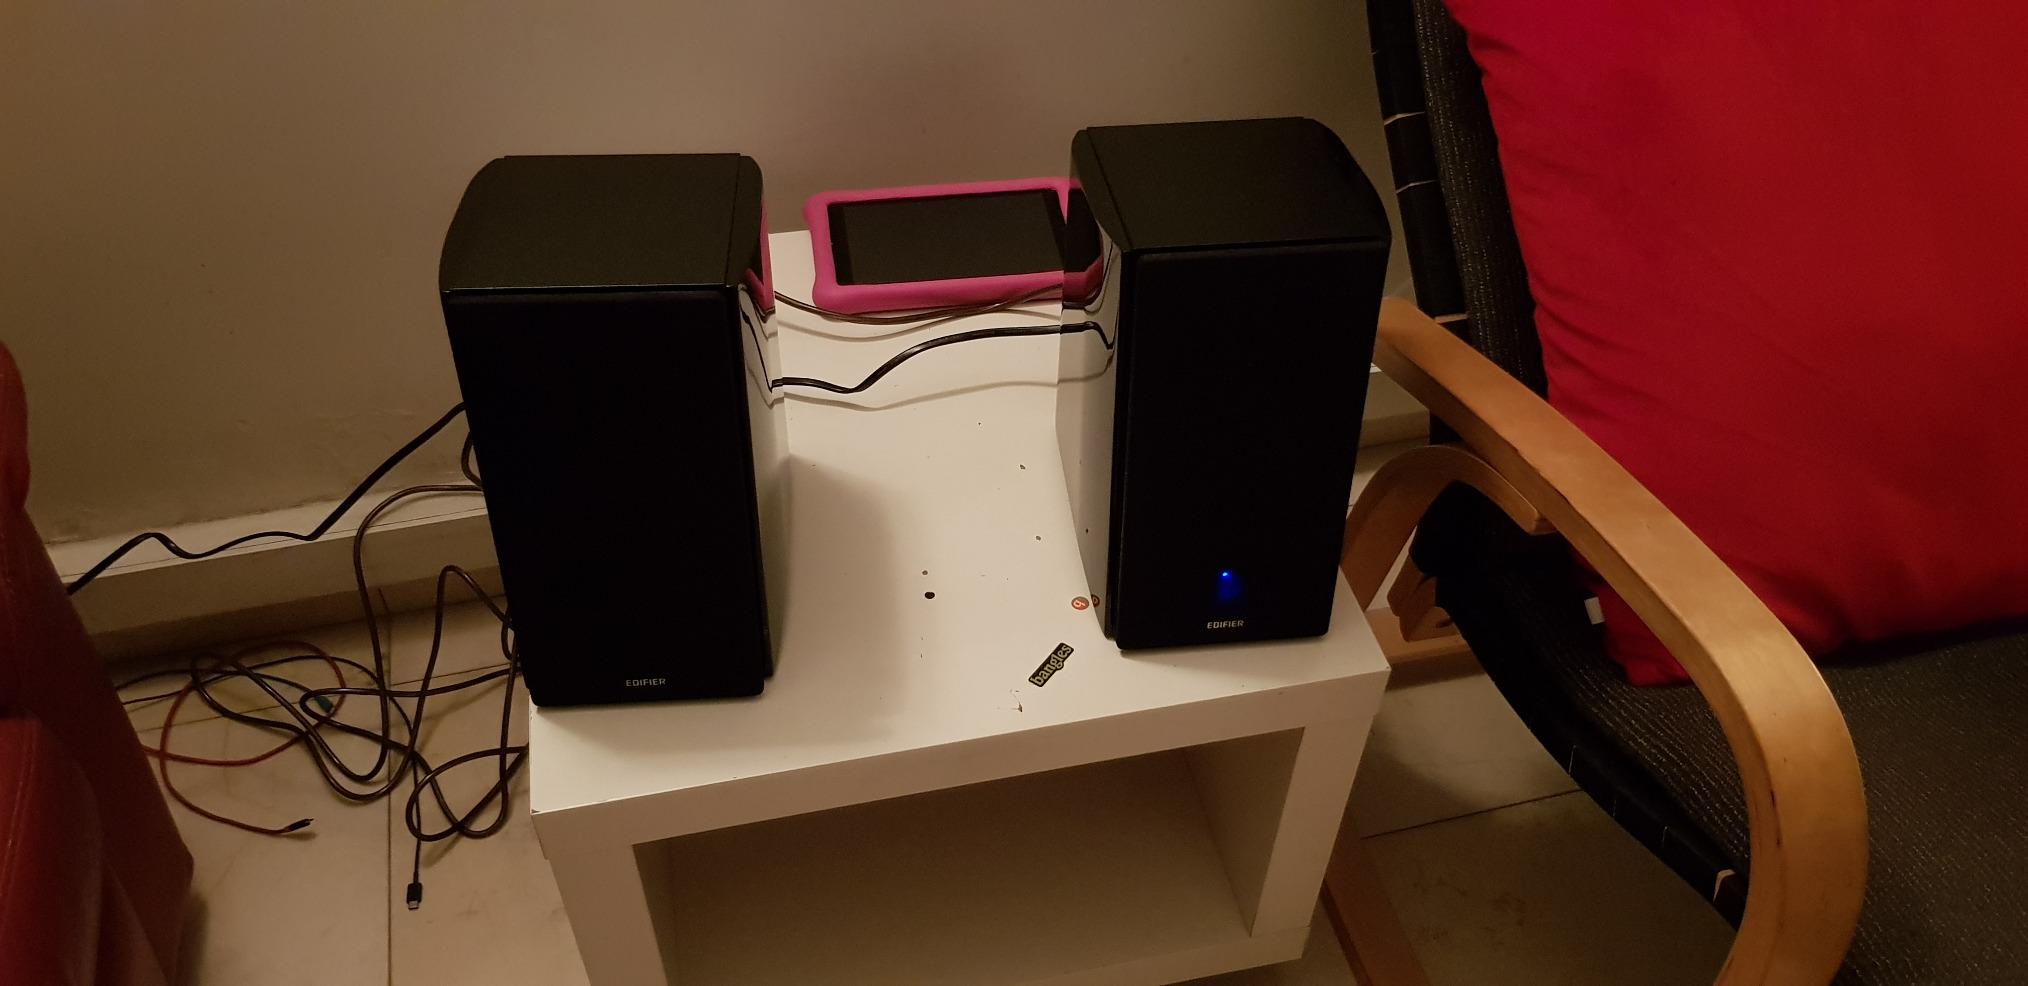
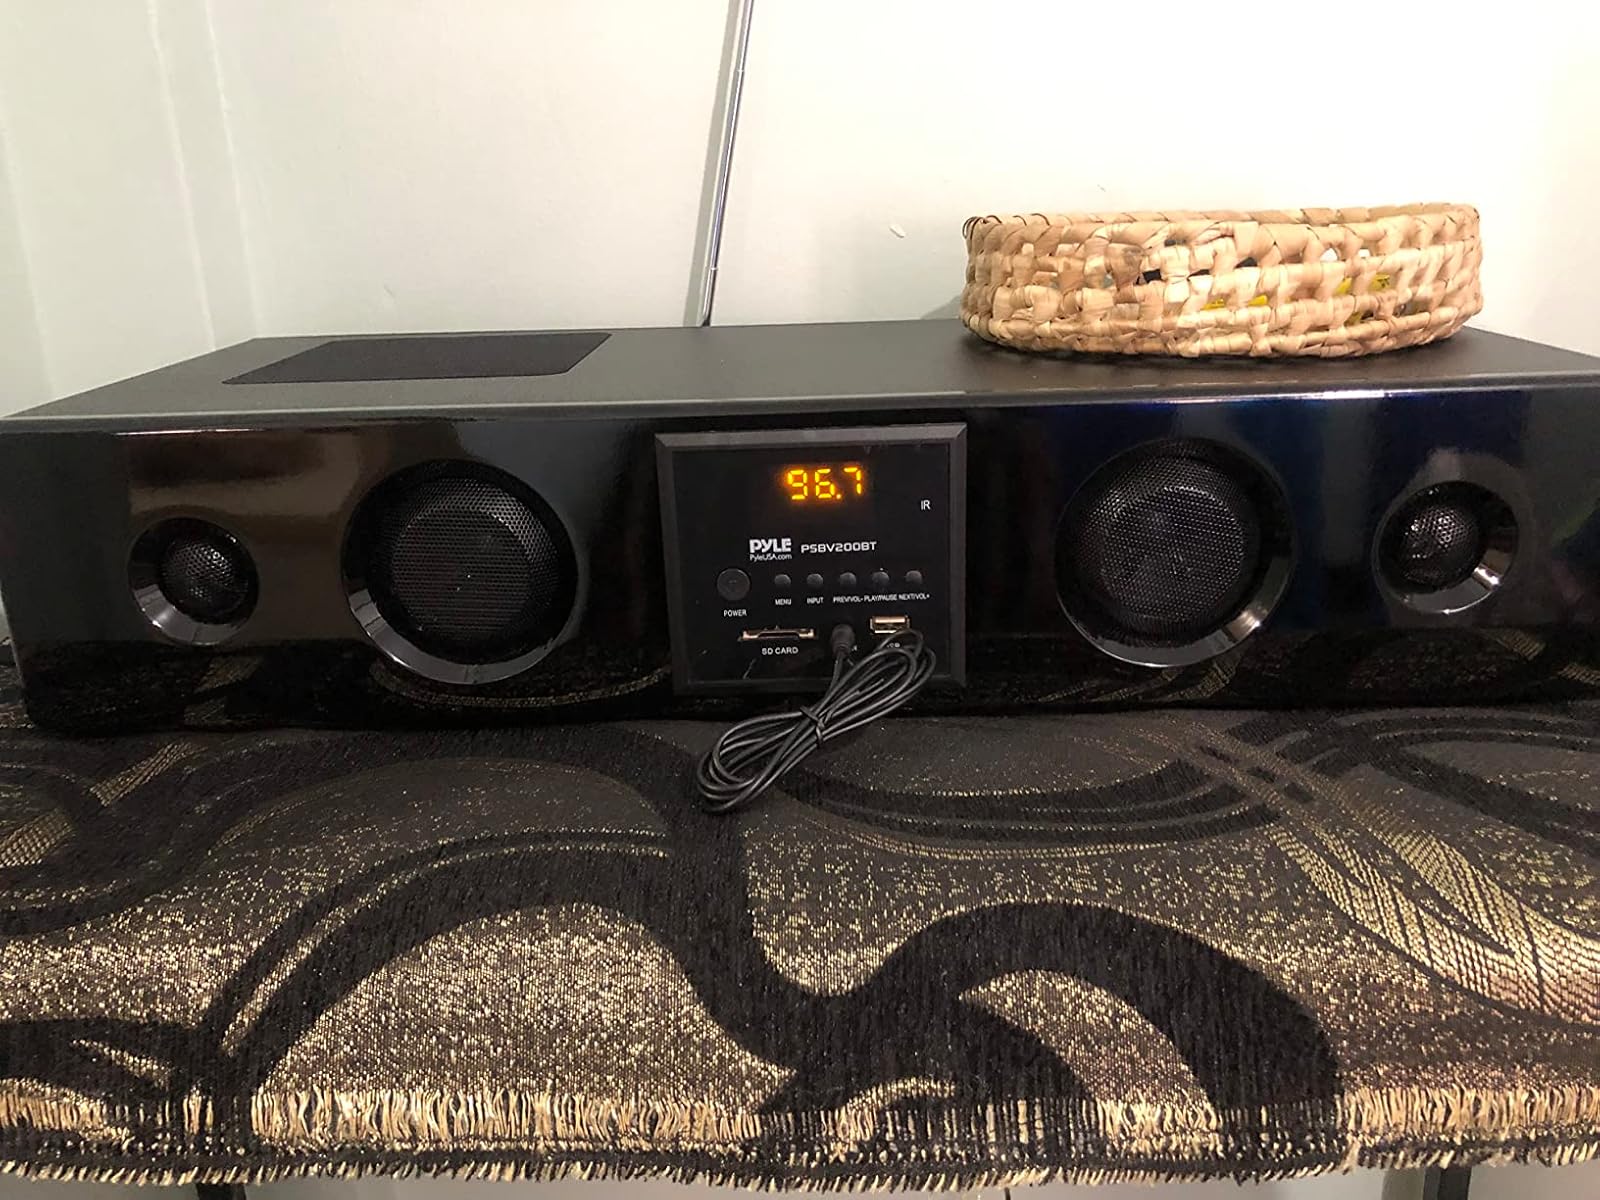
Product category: speaker
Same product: no